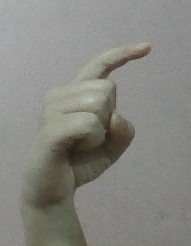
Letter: ra